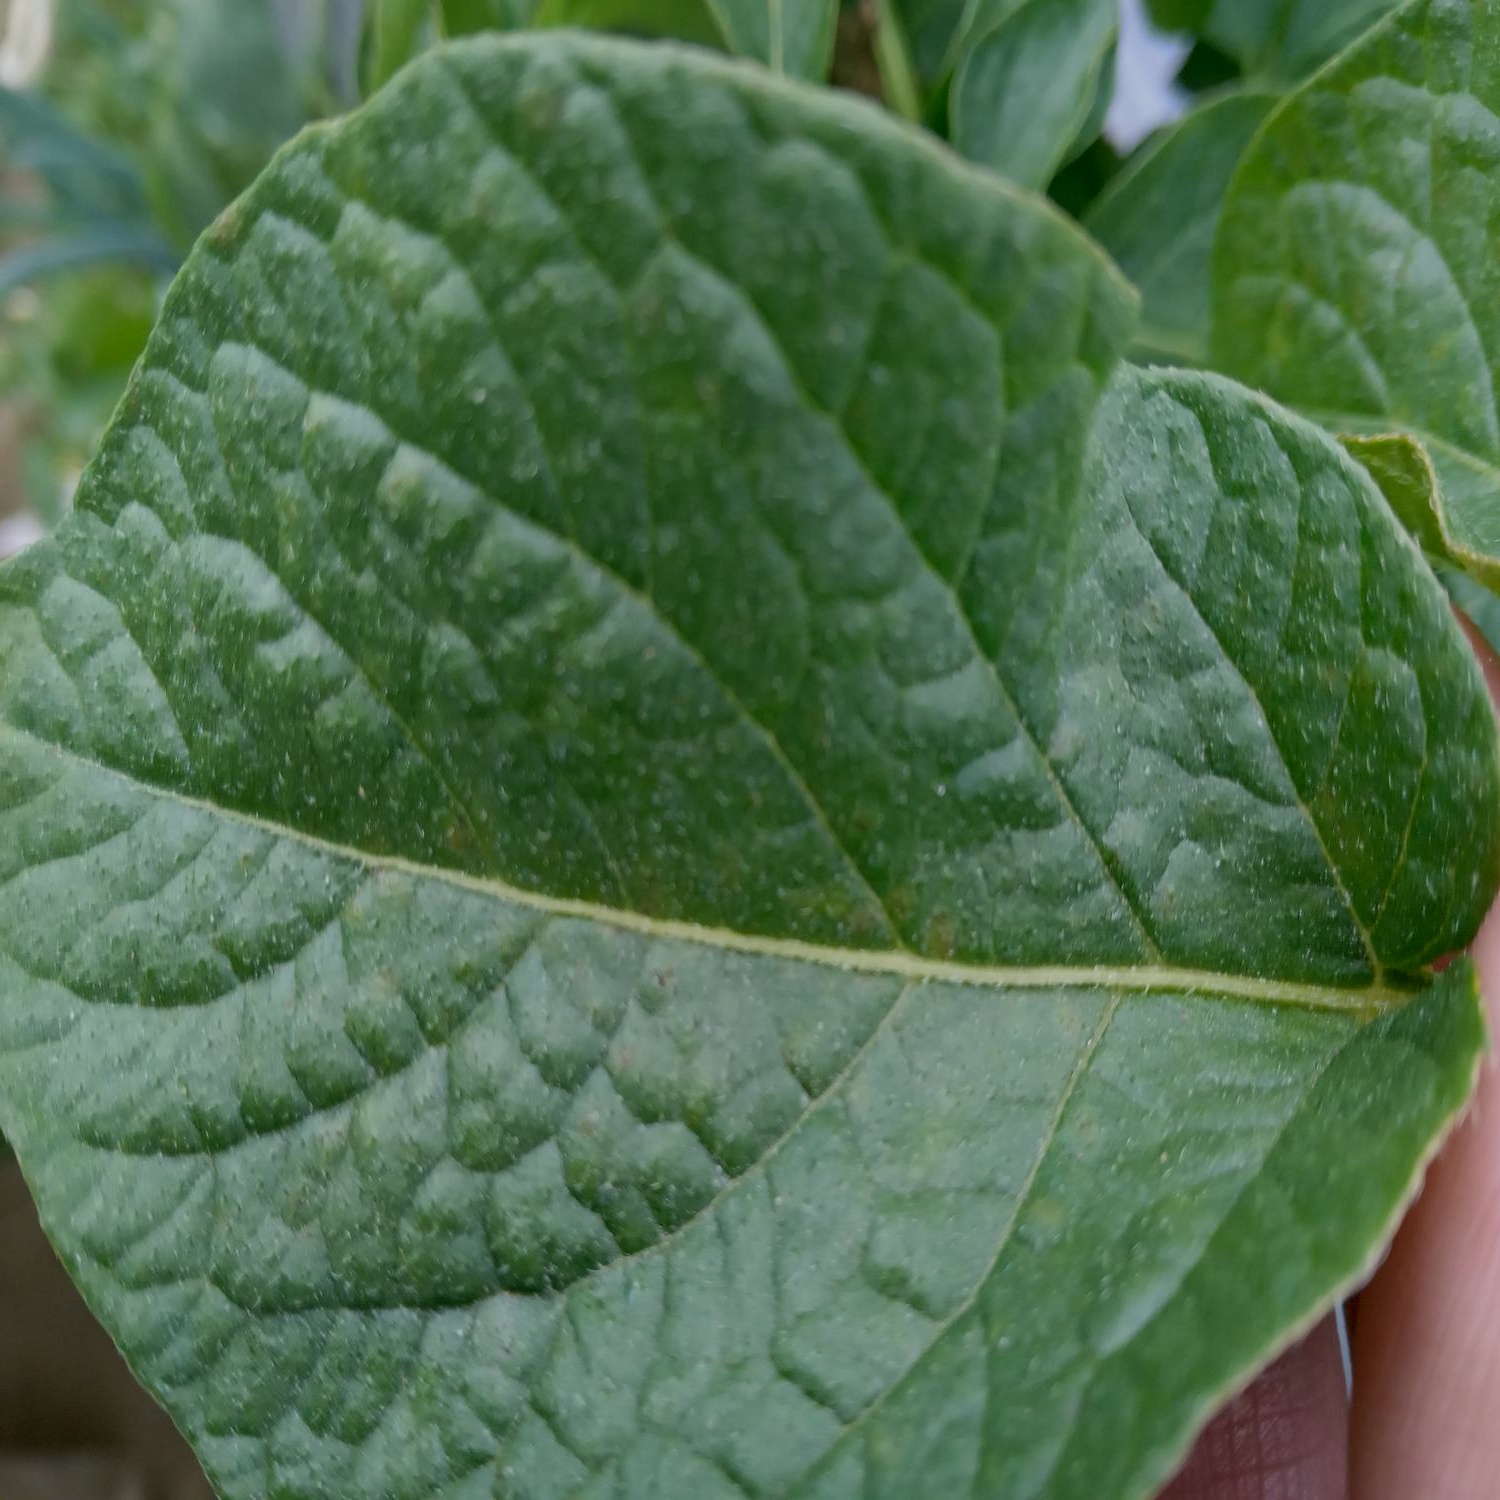
Etiqueta: Sana